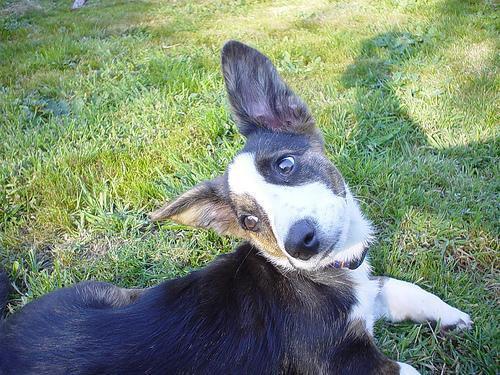
Cardigan